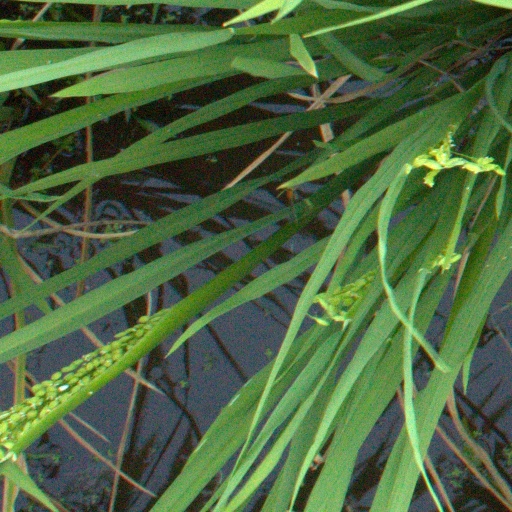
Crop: rice